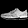
Label: Sneaker